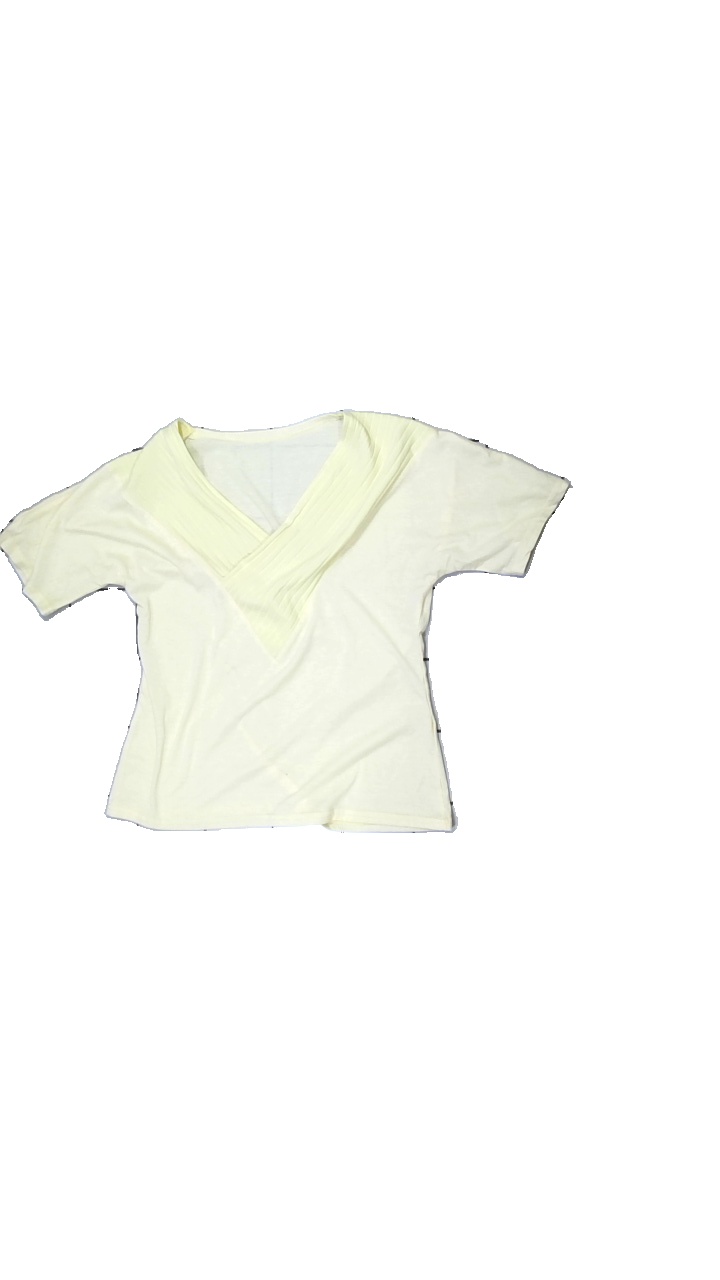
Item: T-shirt (Ladies)
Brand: Missing
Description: yellow t-shirt
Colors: Yellow
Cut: Regular, V-collar
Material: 100% Polyester
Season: All
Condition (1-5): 5
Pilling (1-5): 5
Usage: Reuse
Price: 50-100